Folk art of the United States

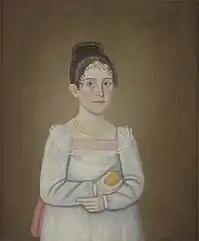
John Brewster Jr, "Portrait of a Young Girl"

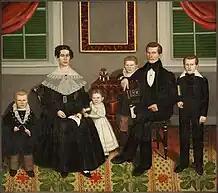
Erastus Salisbury, Joseph Moore and His Family

The style of American folk portraiture varied across different regions due to the diversity of immigrants. However, there is some influence of academic conventions in the composition, setting and poses of the portraits. There were two types of settings for portraits: a solid, monotone backdrop or the homes of the sitters often surrounded by objects that conveyed their personality, status or gender. The portraits are restrained in all aspects as they are characterized by a flattened perspective with generalized lighting which created little to none tonal shading. As artists distorted scale and depth, they confined their sitters to a narrow dimension of space between the picture plane and the background behind them to allow for a shorter depth of field. There is an overall flatness and linearity to the paintings due to the flat, delicate application of paint across the entire artwork. The artworks are carefully composed with clear spatial arrangements for each figure within the work as the sitters are either posted in full profile, looking straight at the viewer or slightly turned to one side. Folk art portraits were either bust portraits from the chest upwards or full body portraits with static poses as artists often relied on compositional formulas for the face and hands which provided a resemblance to all the sitters which allowed artists to work quickly with limited materials and time. This resulted in the lack of emotion depicted through the stern expressions, direct gazes and tight pursed lips. Motifs and objects were used instead as an identifying mark for the patrons with books and eventually newspapers were a common traditional motif in male portraits, while female portraits contained symbols of femininity and domesticity such as fruits, flowers, animals or handheld fans. The texture and patterns of the sitters' clothes, furniture or carpets allowed artists to enliven the already sombre portraits and evoke the personality of the sitters.